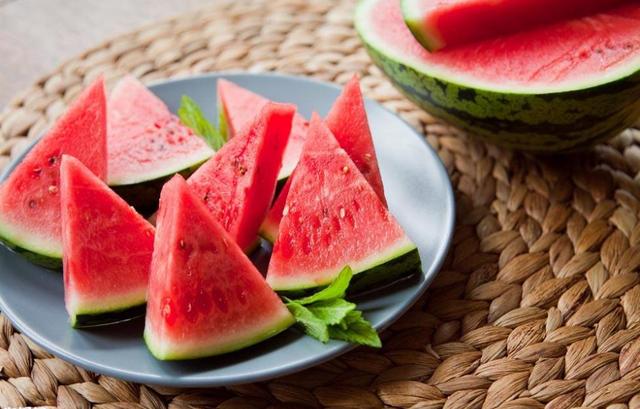
Label: trash